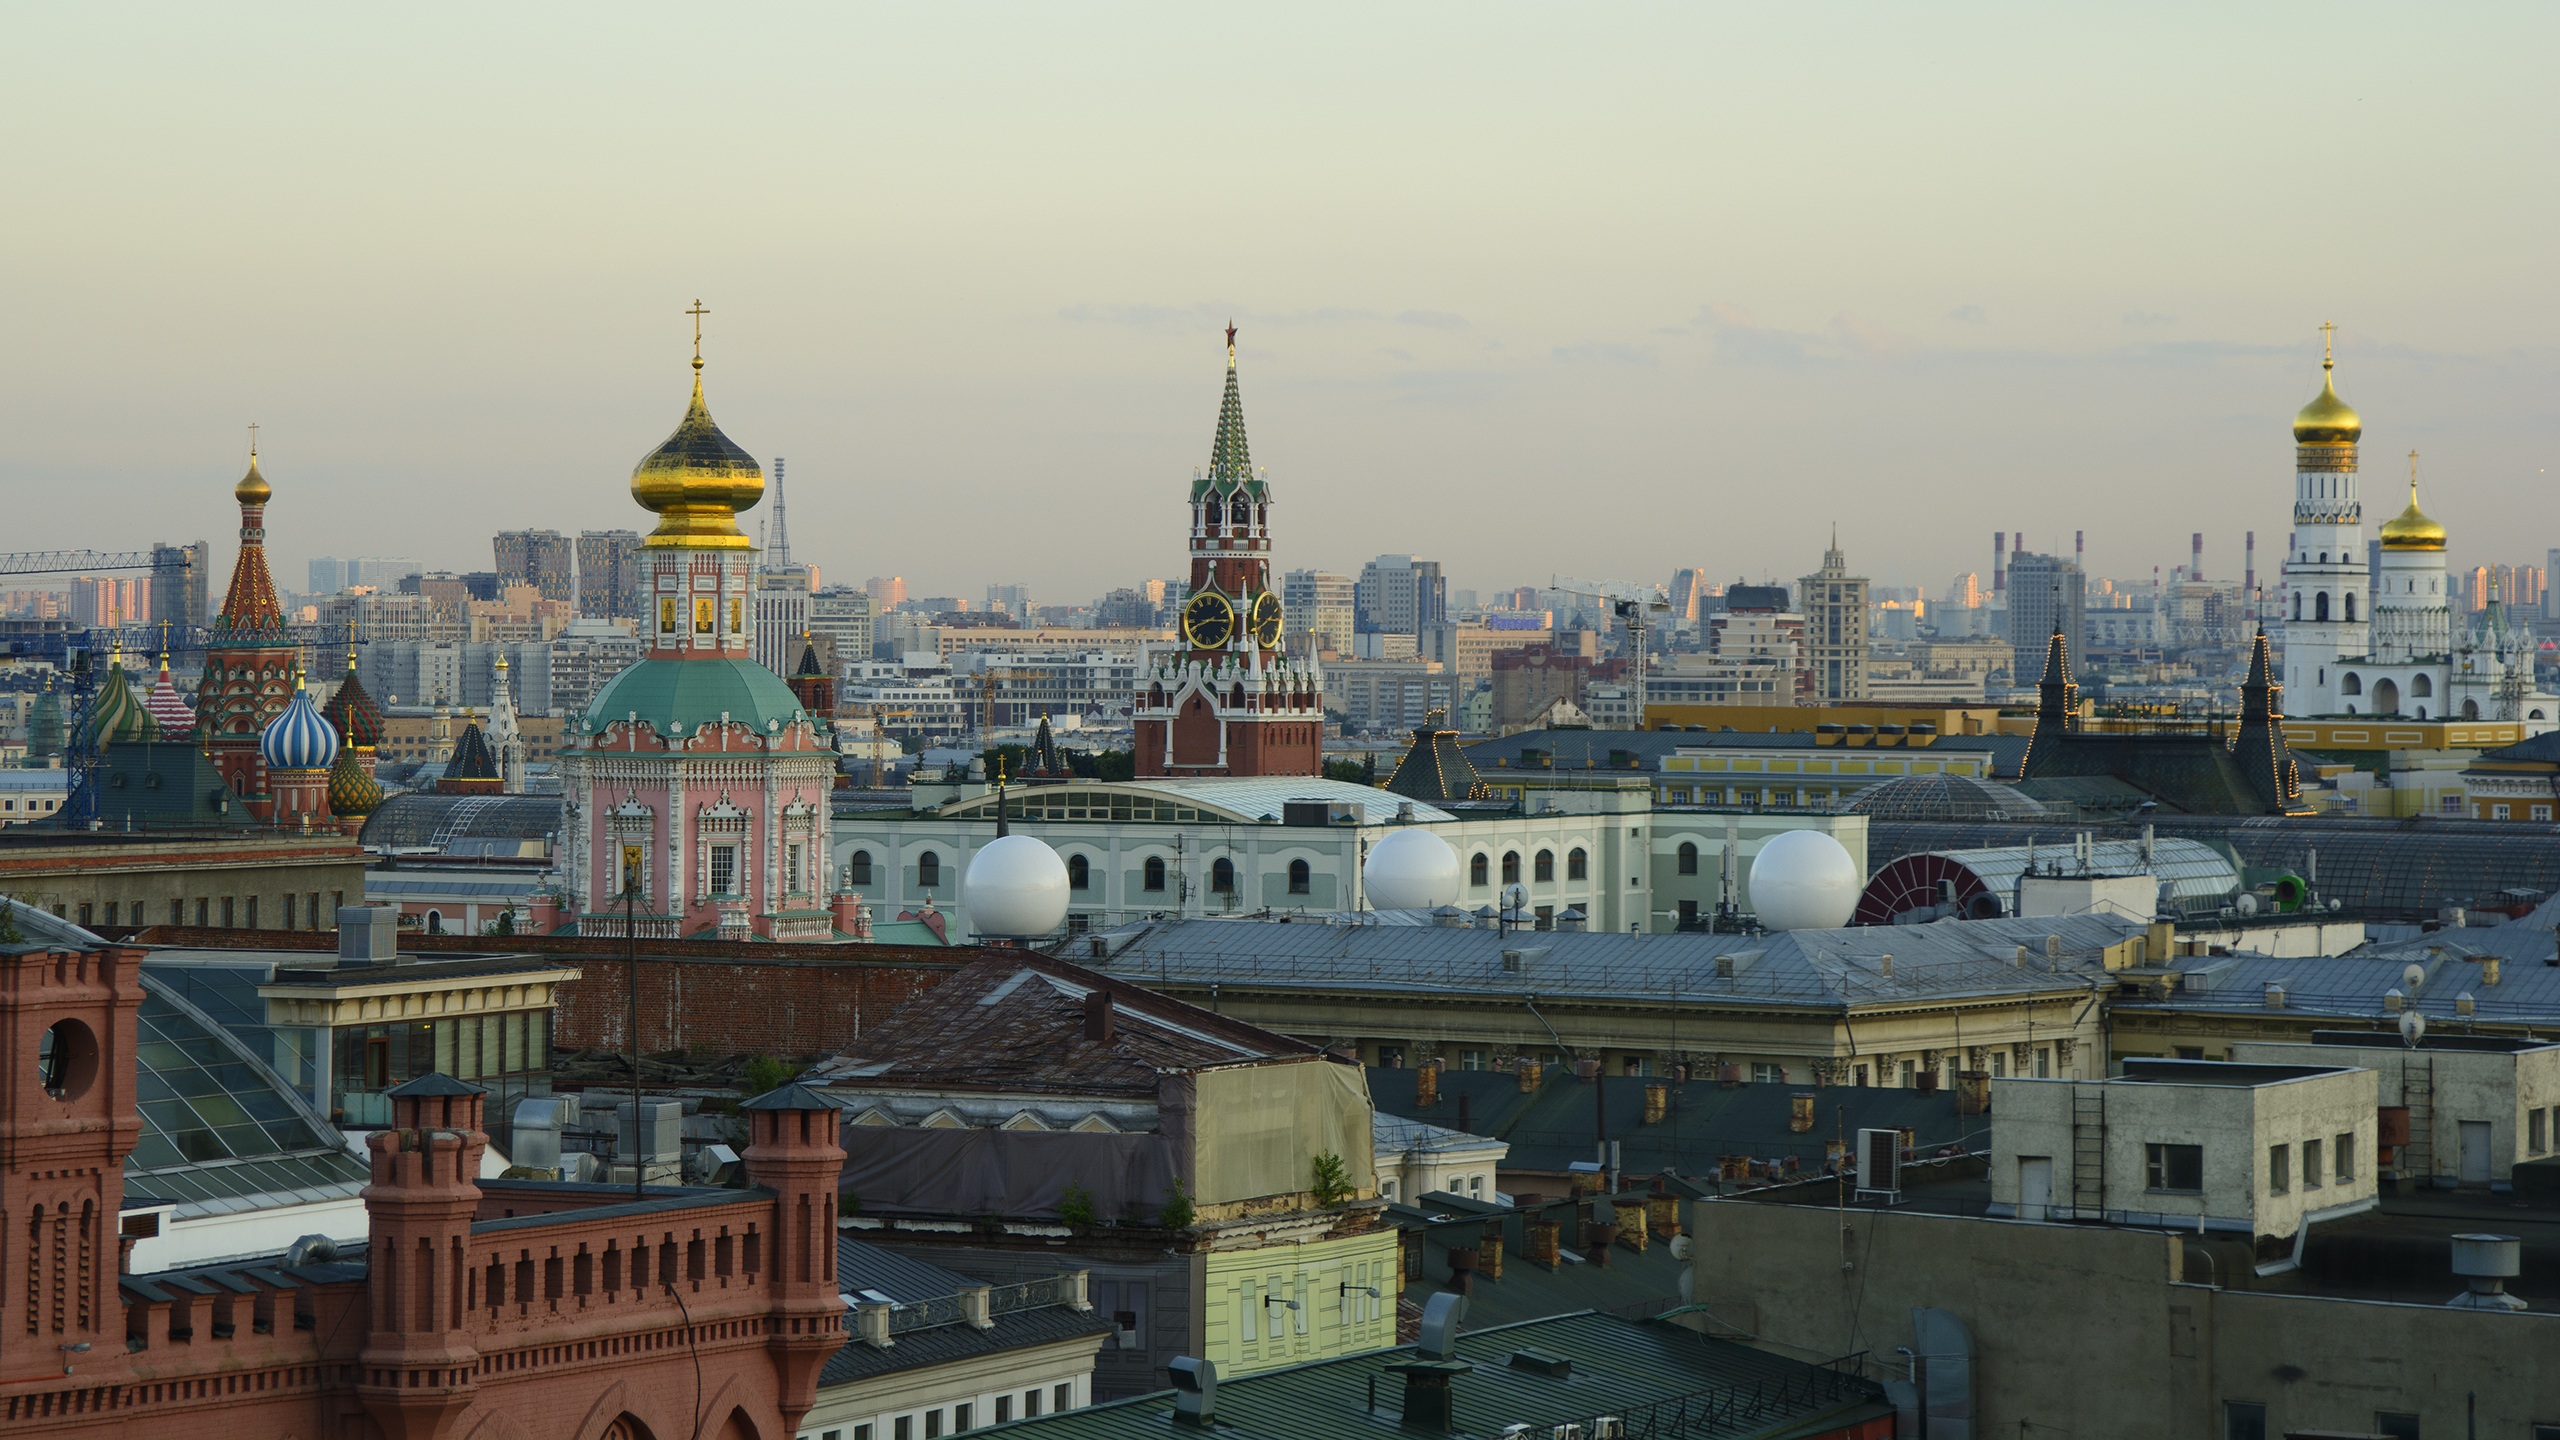
skyline, town, roof, city, cityscape, tower, landmark, cathedral, place of worship, center, moscow, russia, the kremlin, human settlement